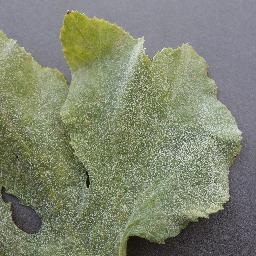
Label: Squash___Powdery_mildew